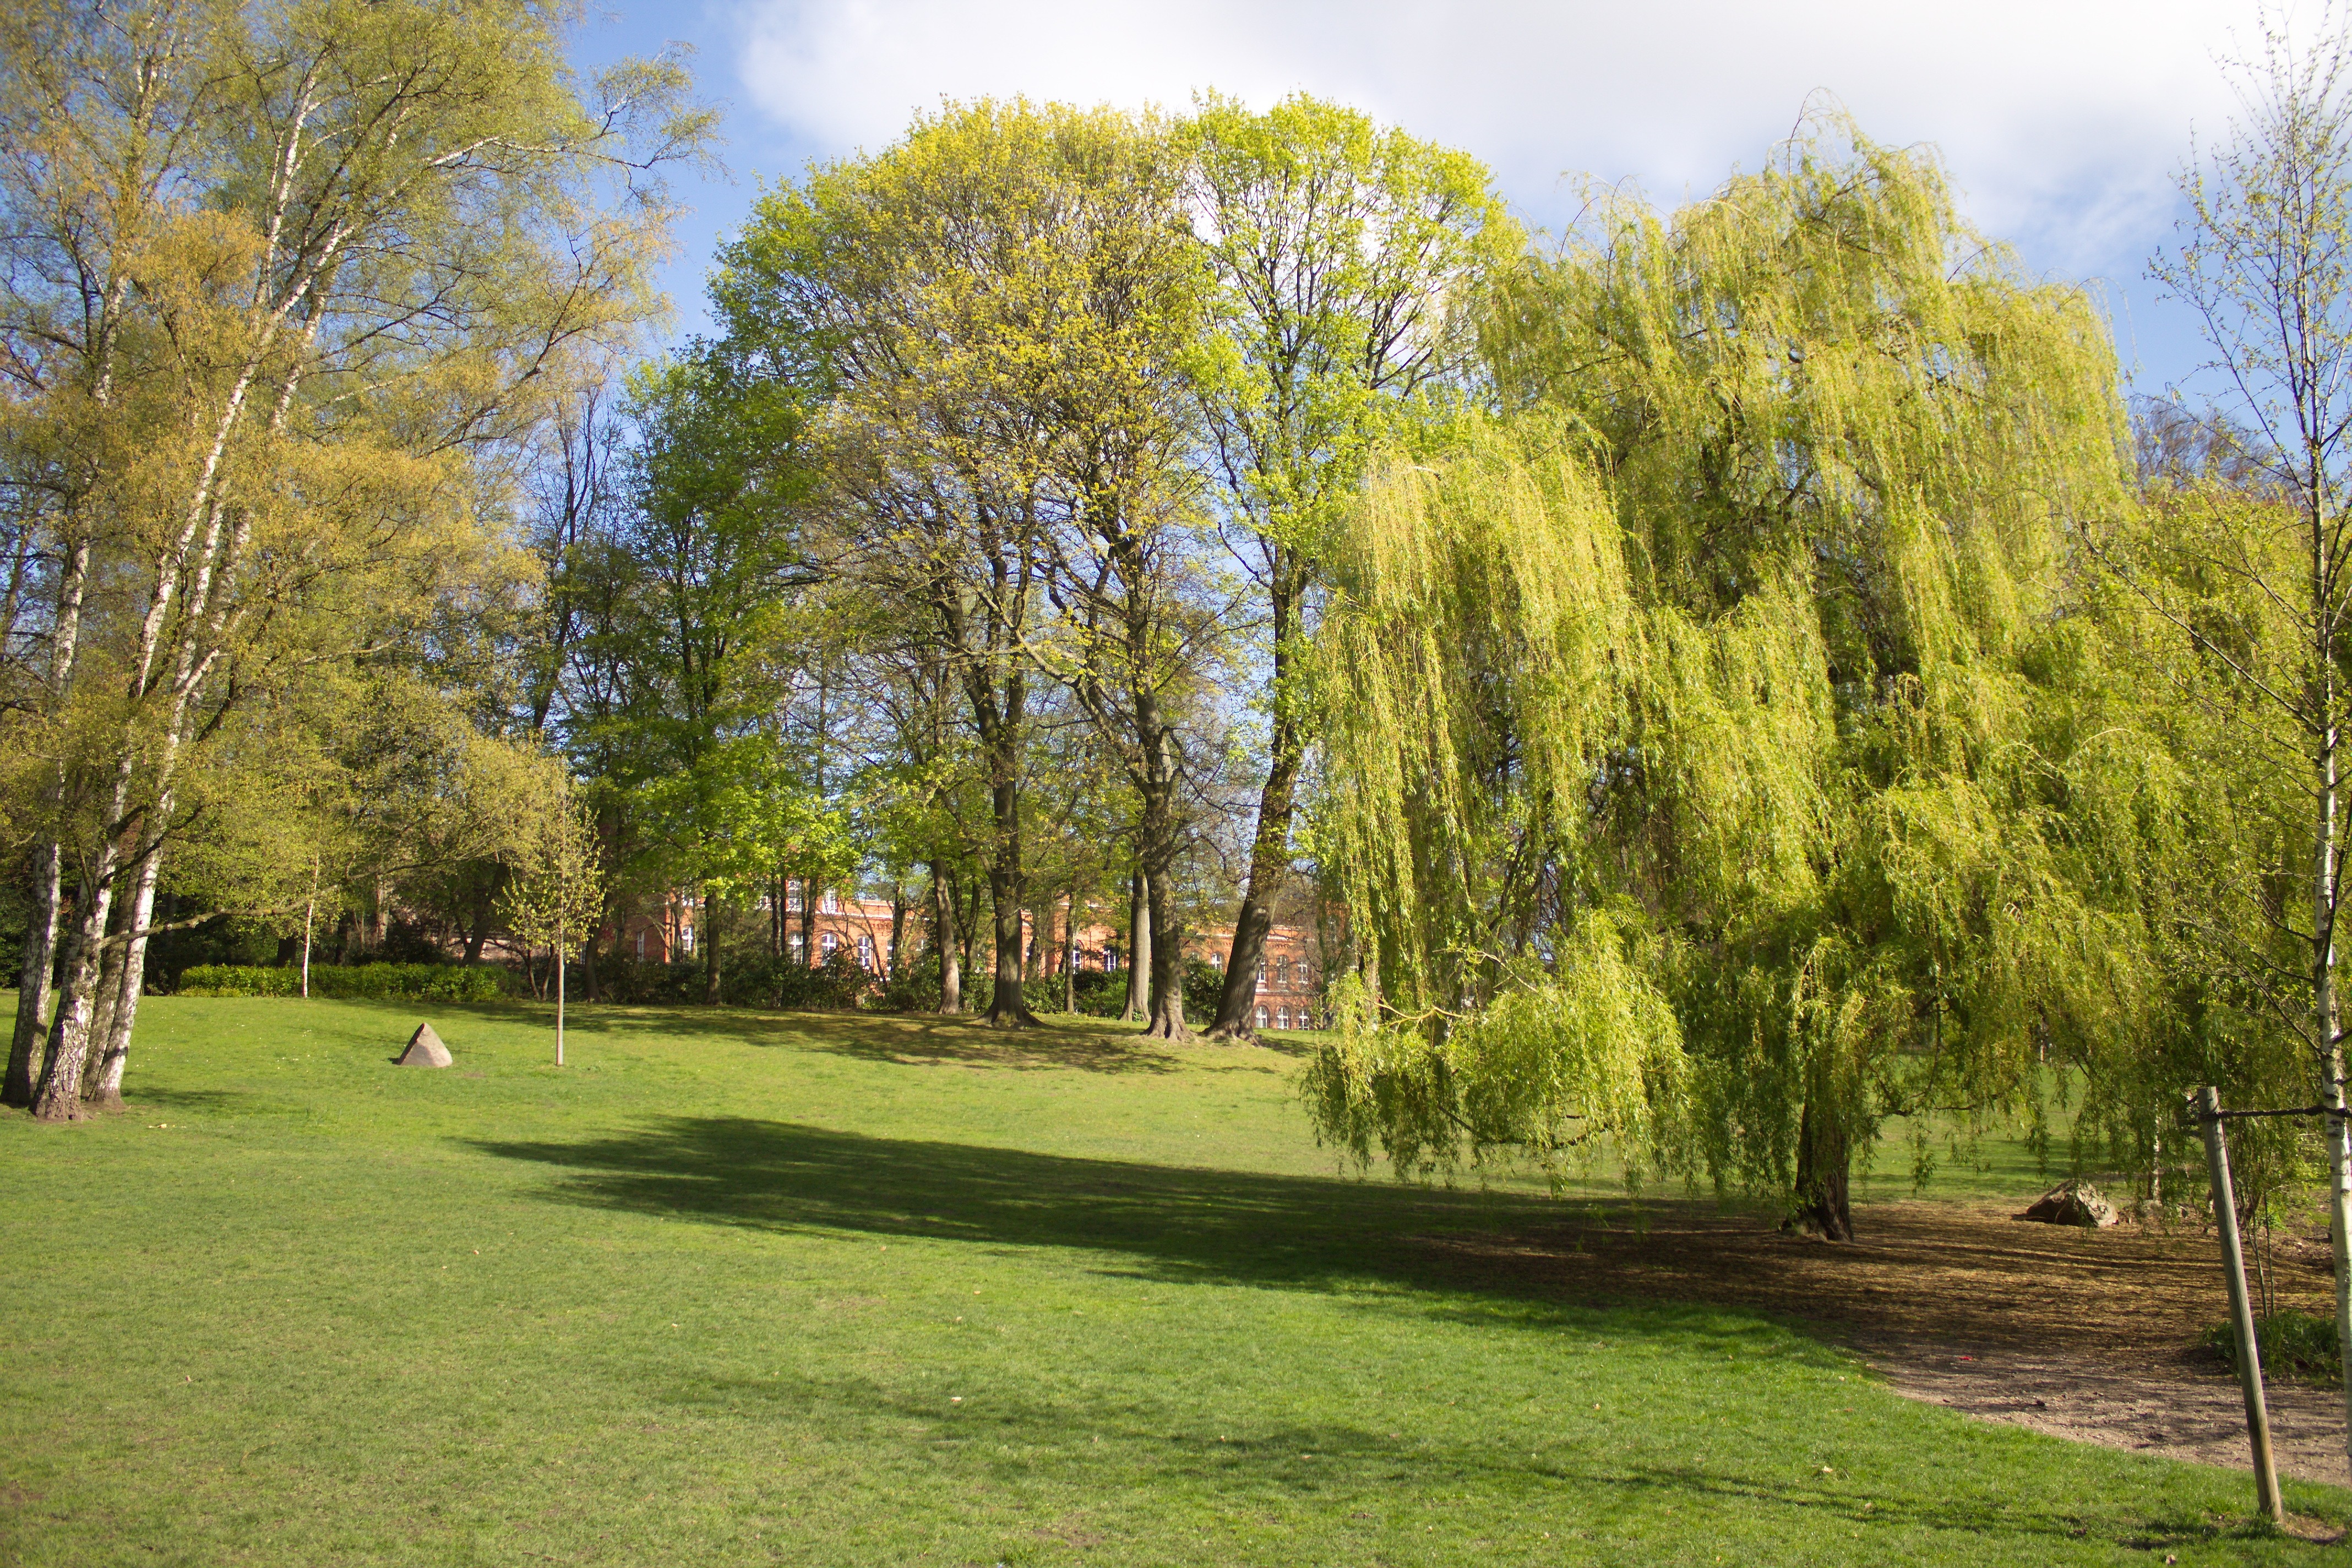
tree, grass, plant, lawn, meadow, leaf, pasture, autumn, park, garden, trees, estate, woodland, ecosystem, woody plant